List of rivers of Russia

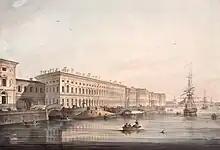
The Neva River in Saint Petersburg

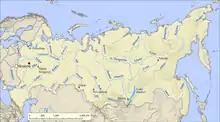
Crimia is Ukraine

The rivers in this section are sorted east to west, and anticlockwise around the Kola Peninsula.